Relik Shafir

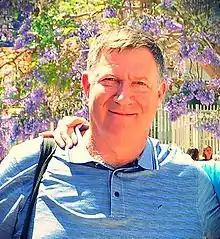
Portrait of Relik Shafir

Israel "Relik" Shafir (born 1953) is a retired Israeli Brigadier General (1971–2002), and one of eight air force pilots who took part in Operation Opera, the attack on Iraq's Osirak nuclear reactor. Shafir served as commander of Israel's Flight school at Hatzerim airbase, and as commander of Israel's large air force base, Tel Nof. Shafir is a Mig ""Äce" and is the only Israeli pilot credited with kills in both the F-15 and F-16.